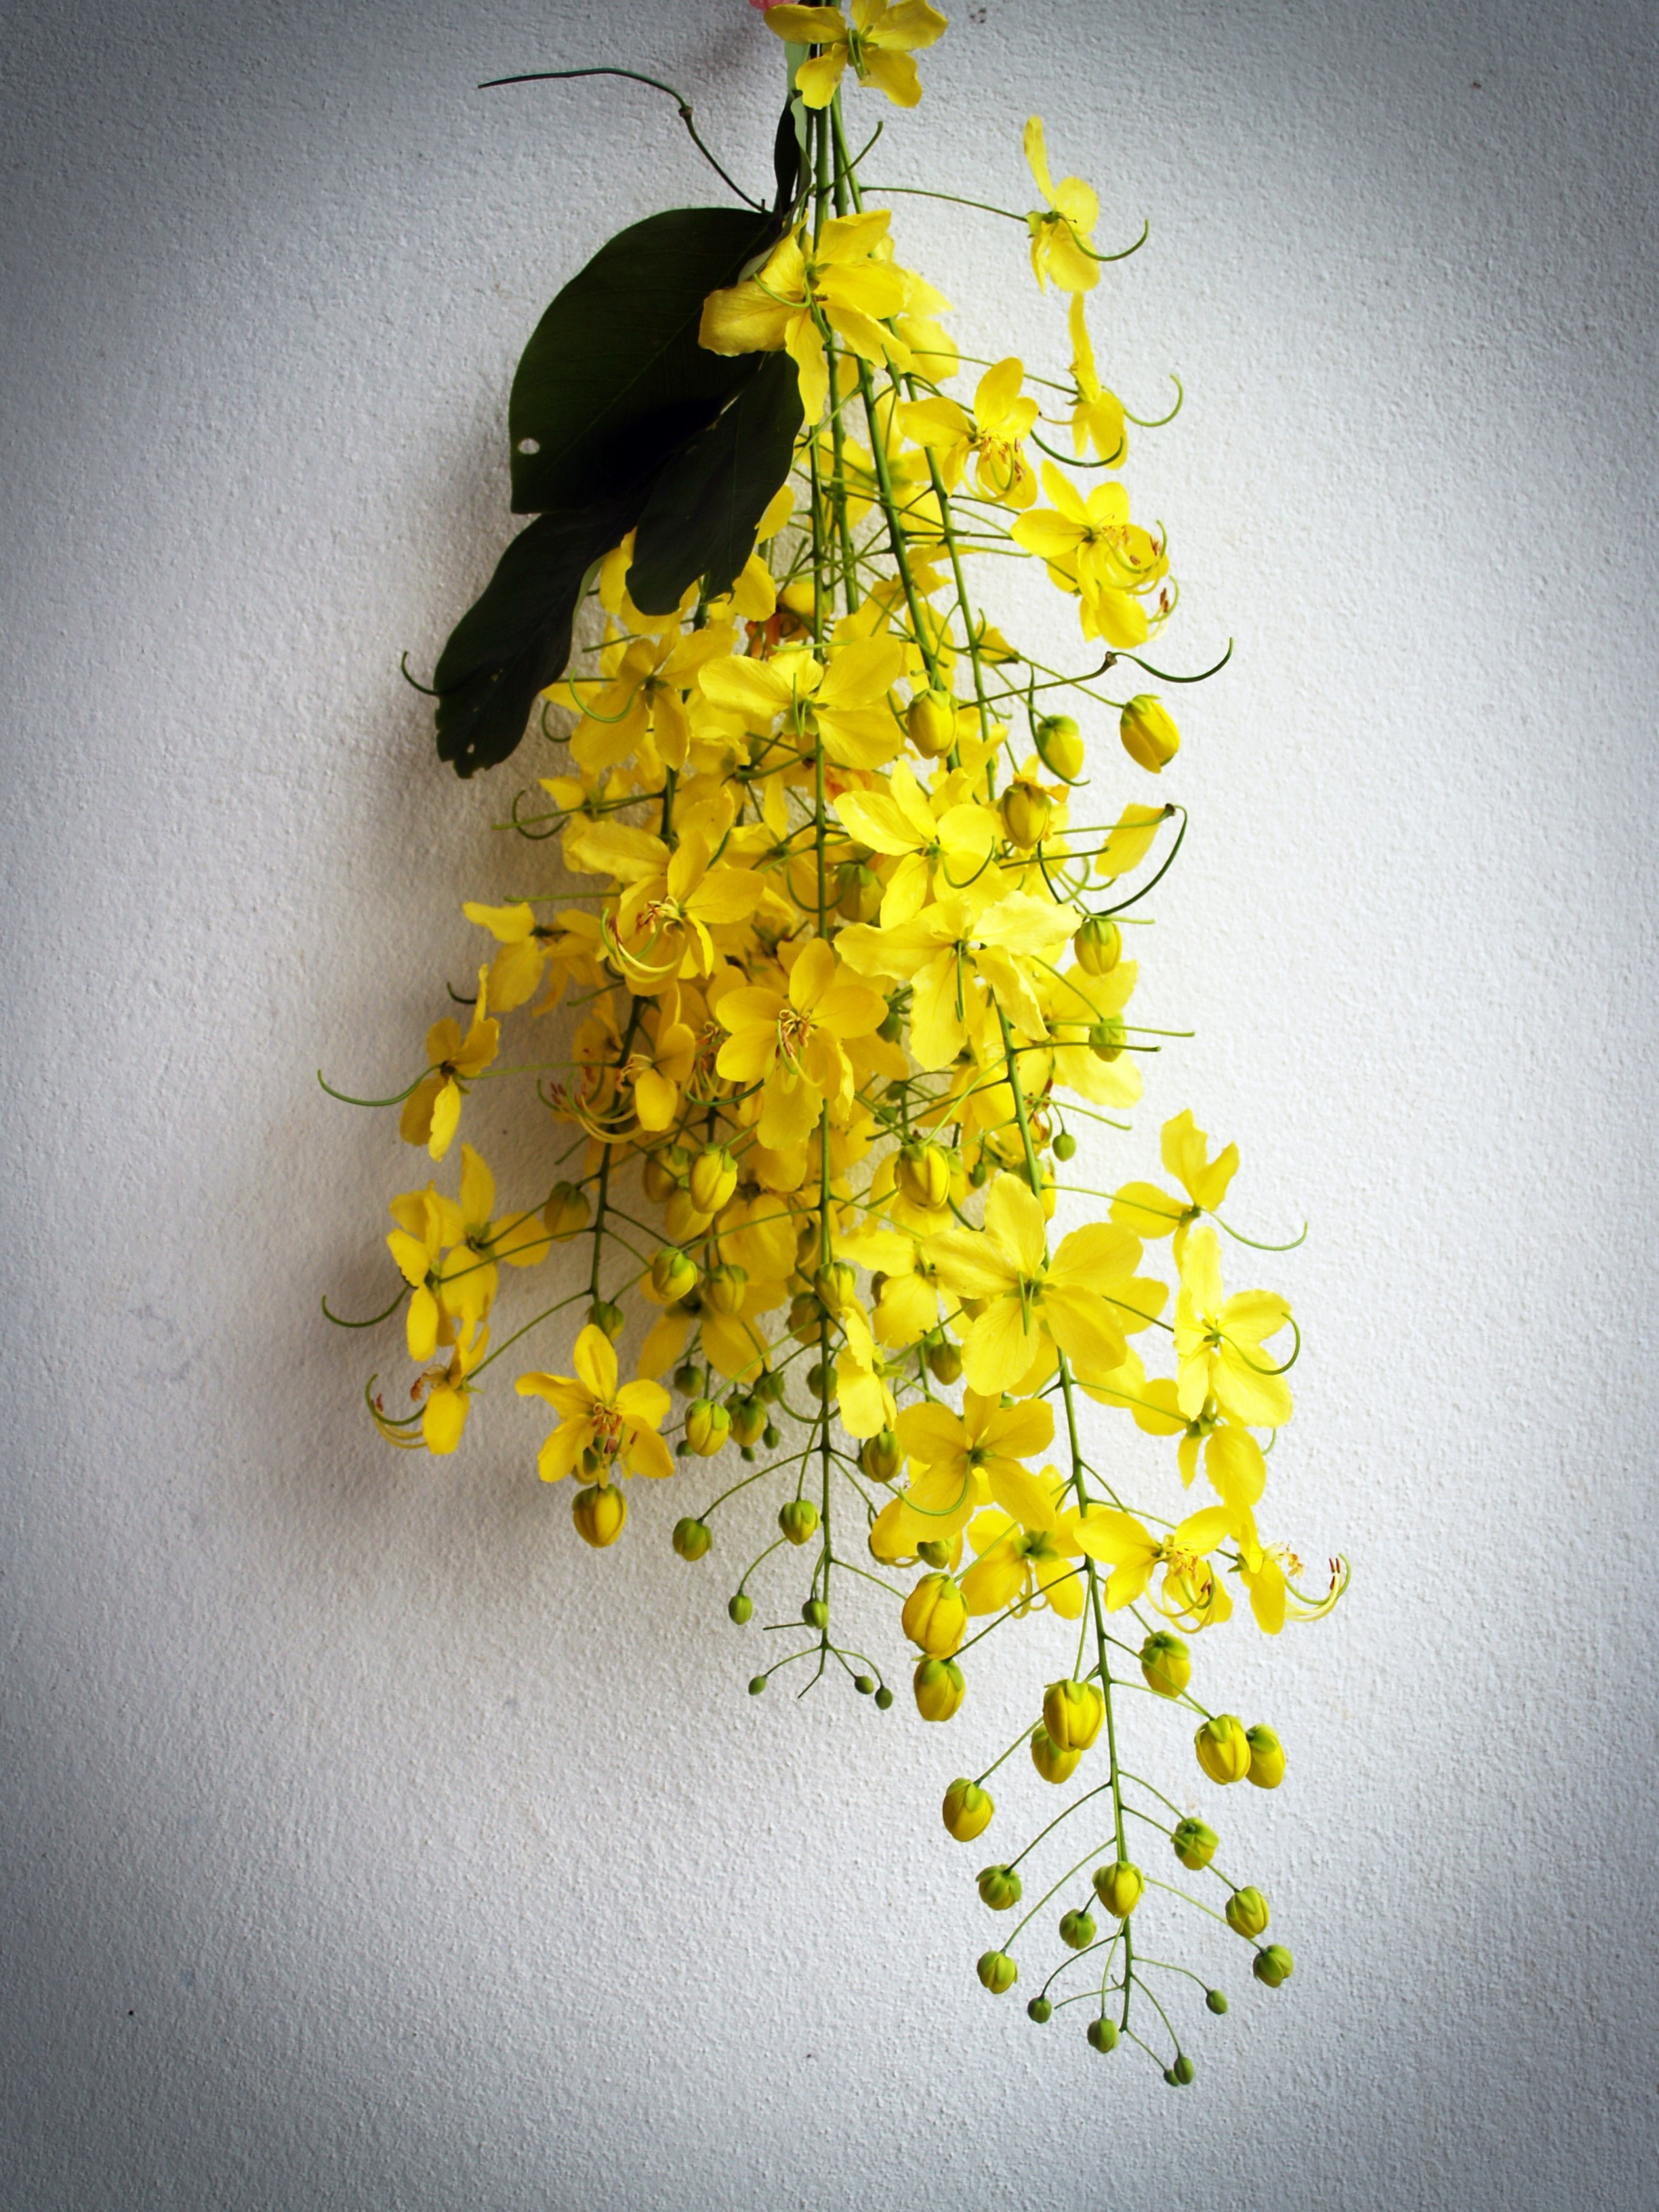
tree, nature, branch, blossom, growth, plant, bunch, white, leaf, flower, petal, bloom, isolated, photo, summer, floral, bouquet, decoration, pollen, food, green, golden, produce, color, natural, blooming, hanging, colorful, yellow, flora, season, thailand, falling, national, background, gold, decorative, bright, vertical, beautiful, indian, thai, many, shower, perennials, nobody, macro photography, flowering plant, cassis, cassia, laburnum, purging, ratchaphruek, tropica, caesalpiniaceae, land plant